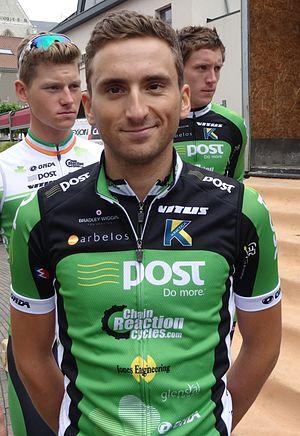
Reportage photographique réalisé le mercredi 27 août à l'occasion du départ de la Druivenkoers Overijse 2014 à Huldenberg, Belgique.
Laurent Vanden Bak, né le 2 octobre 1989 à Courtrai, est un coureur cycliste belge, actif dans les années 2010.
La saison 2014 de l'équipe cycliste An Post-ChainReaction est la neuvième de cette équipe.